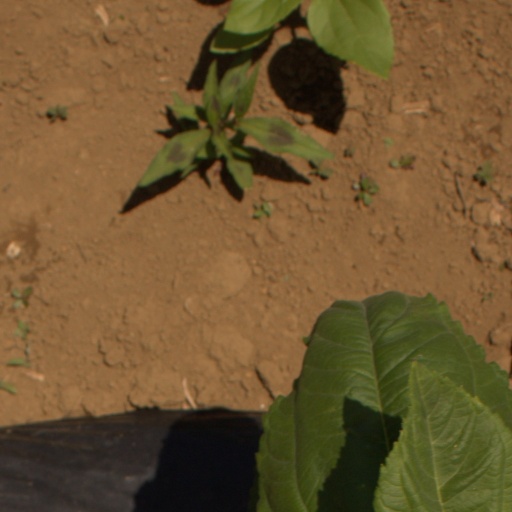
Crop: Jerusalem artichoke